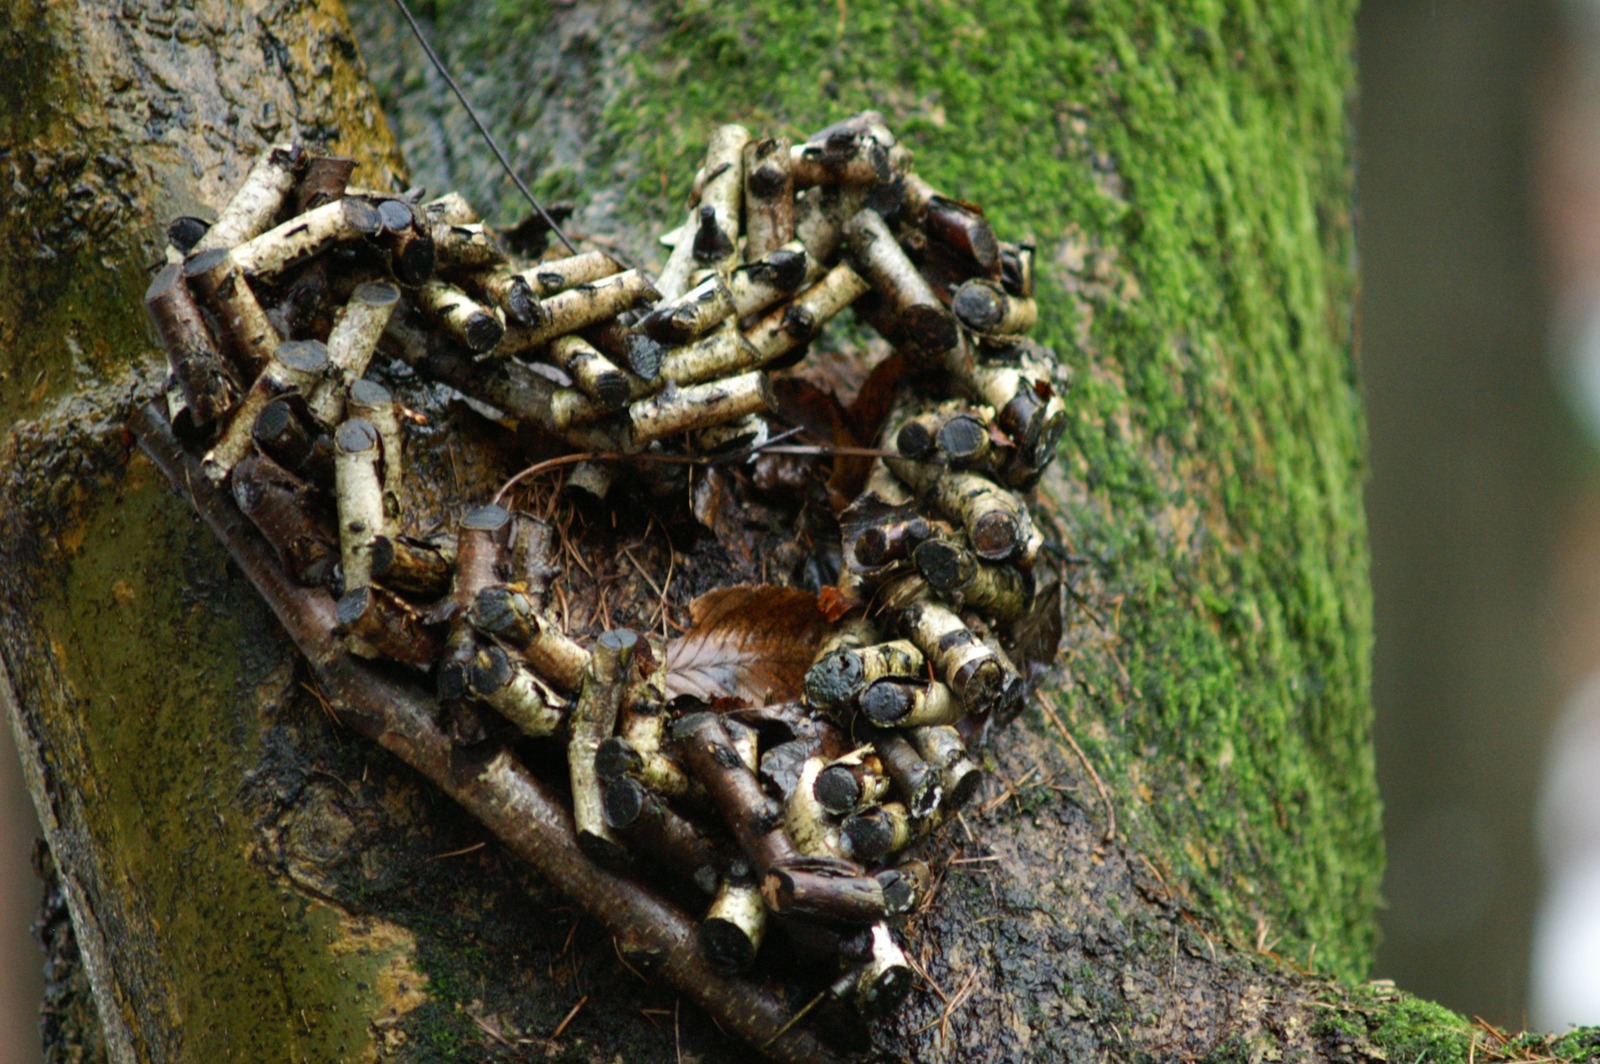
tree, nature, wildlife, heart, symbol, insect, religion, cemetery, tombstone, flora, fauna, invertebrate, fungus, catholic, urn, graves, mourning, believe, burial, macro photography, old cemetery, fried forest, membrane winged insect